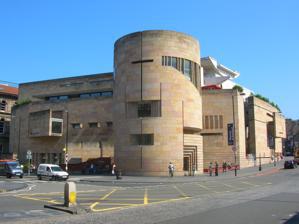
Building: National Museum of Scotland
Country: United Kingdom
Year built: 1866
Museum in Edinburgh, Scotland "Royal Museum" redirects here. For other uses, see Royal Museum (disambiguation) . National Museum of Scotland Scottish History and Archaeology department, opened in 1998 with collections from the National Museum of Antiquities of Scotland General information Architectural style Victorian Venetian Renaissance and modern Town or city Edinburgh Country Scotland Coordinates 55°56′49″N 3°11′24″W / 55.94694°N 3.19000°W / 55.94694; -3.19000 Construction started 1861 Completed 1866 and 1998 Inaugurated 1866 Renovated 2011 Design and construction Architect(s) Benson & Forsyth Structural engineer Anthony Hunt Associates Website www .nms .ac .uk /national-museum-of-scotland / Natural Sciences department, the room opened in 1866 with natural history collections transferred from the adjacent University of Edinburgh . The National Museum of Scotland in Edinburgh , Scotland is a museum of Scottish history and culture. It was formed in 2006 with the merger of the new Museum of Scotland , with collections relating to Scottish antiquities , culture and history , and the adjacent Royal Scottish Museum (opened in 1866 as the Edinburgh Museum of Science and Art, renamed in 1904, and for the period between 1985 and the merger named the Royal Museum of Scotland or simply the Royal Museum), with international collections covering science and technology, natural history , and world cultures. The two connected buildings stand beside each other on Chambers Street , by the junction with the George IV Bridge , in central Edinburgh. The museum is part of National Museums Scotland and admission is free. The two buildings retain distinctive characters: the Museum of Scotland is housed in a modern building opened in 1998, while the former Royal Museum building was begun in 1861 and partially opened in 1866, with a Victorian Venetian Renaissance façade and a grand central hall of cast iron construction that rises the full height of the building, design by Francis Fowke and Robert Matheson . This building underwent a major refurbishment and reopened on 29 July 2011 after a three-year, £47 million project to restore and extend the building led by Gareth Hoskins Architects along with the concurrent redesign of the exhibitions by Ralph Appelbaum Associates . The National Museum incorporates the collections of the former National Museum of Antiquities of Scotland. As well as the national collections of Scottish archaeological finds and medieval objects, the museum contains artefacts from around the world, encompassing geology, archaeology, natural history, science, technology, art, and world cultures. The sixteen new galleries reopened in 2011 include 8,000 objects, 80% of which were not previously on display. One of the more notable exhibits is the stuffed body of Dolly the sheep , the first successful cloning of a mammal from an adult cell. Other highlights include Ancient Egyptian exhibitions, one of Sir Elton John 's extravagant suits, the Jean Muir Collection of costume and a large kinetic sculpture named the Millennium Clock. A Scottish invention that is a perennial favourite with children visiting as part of school trips is the Scottish Maiden , an early beheading machine predating the French guillotine . In 2019, the museum received 2,210,024 visitors, making it Scotland's most popular visitor attraction that year. History Royal Museum of the University In 1697 Robert Sibbald presented the University of Edinburgh College of Medicine with a natural history collection he had put together with his friend Andrew Balfour , who had recently died. The wide range of specimens was put on permanent display in the university, as one of the first museums in the UK. Daniel Defoe , in A Tour thro' the Whole Island of Great Britain published in 1737, called it "a fine Musæum, or Chamber of Rarities, which are worth seeing, and which, in some things, is not to be match'd in Europe". Later editions of the book said it had rarities not to be found in the Royal Society or the Ashmolean Museum . In 1767 the museum became the responsibility of the first Regius Professor of natural history, Robert Ramsey, then in 1779 his successor John Walker recorded that he had found the collection was in poor condition. The Regius Professorship, and the museum, was taken over in 1804 by Robert Jameson , a mineralogist whose course covered zoology and geology , who built it up "not a private department of the university but as a public department connected in some degree with the country of Scotland". In 1812 it was renamed the "Royal Museum of the University". An enormous number of specimens were acquired, by buying from other collections and by encouraging travellers abroad to collect and preserve their finds. Packages were delivered duty-free, and half of the specimens collected by Royal Navy survey ships went to the museum (the other half going to the British Museum in London). Jameson's natural history course held practical classes three times a week in "the great museum he had collected for illustrating his teaching", including description of exhibits and identification of mineral specimens. With support from the University Authorities, Edinburgh Town Council and the Commissioners for the College Buildings, a new museum was built in 1820 as part of new university buildings (the museum is now occupied by the Talbot Rice Gallery , its main features still in place). The taxidermist John Edmonstone undertook work for the museum, and in 1826 gave private lessons to Charles Darwin , who later studied in the museum and befriended its curator, the ornithologist William MacGillivray . The collections, noted as "second only to those of the British Museum", overfilled the available space. In 1852 Jameson suggested proposals, which were put forward by the university Senatus , that the natural history collections be taken over by the government to form a new National Museum adjacent to the university, and integrated into it. Jameson was seriously ill during this time, and died on 19 April 1854, shortly after the negotiated agreement was formalised. Chambers Street Museum For a few years after the museum first opened, its frontage looked on to a narrow lane. In the 1870s this lane was widened in forming Chambers Street . Over the following century, though there were official names, it became popularly known as the "Chambers Street Museum". Industrial Museum of Scotland The site for building, bought earlier to ensure unobstructed light to the university buildings, had been occupied by two properties west of Jameson's museum; an Independent Chapel with seats for 1,000 fronting West College Street, and the Trades' Maiden Hospital girls' school beside Argyle Square. The grounds of these buildings were bounded on the north by a narrow lane connecting North College Street to the square, and on the south by the Flodden Wall . United Kingdom legislation Industrial Museum (Scotland) Act 1860 Act of Parliament Parliament of the United Kingdom Long title An Act to confer Powers on the Commissioners of Her Majesty's Works and Public Buildings to acquire certain Property in Edinburgh, for the Erection of an Industrial Museum for Scotland. Citation 23 & 24 Vict. c. 117 Territorial extent Scotland Dates Royal assent 28 August 1860 Text of statute as originally enacted In 1854, the government chose to transfer the university's collection into an enlarged natural history museum combined with a new institution educating the public about commerce and industrial arts. It established the Industrial Museum of Scotland under the direction of the Board of Trade 's Science and Art Department in London, and approved purchase of the site. The brief was to emulate The Museum of Practical Geology of "London, but embracing, in addition, the economic products of the animal and vegetable kingdoms". The general director of the museum would be responsible to the Board. The university's Regius Professor of natural history continued as Keeper of its collection, with access to specimens to illustrate lectures, and also reported directly to the Board. In 1855 George Wilson was appointed as the museum's first director, he pressed ahead with preparations while the Board of Works organised designs, but died in 1859. Thomas Croxen Archer was appointed director on 10 May 1860, and the Industrial Museum (Scotland) Act 1860 was passed on 28 August. Design work was carried out by Captain Francis Fowke , Engineer and Artist of the Science and Art Department, and architect Robert Matheson of the Office of Works in Edinburgh. Contract documents were signed in May 1861, and construction began. In ceremonies on 23 October 1861, Prince Albert laid the foundation stone of the General Post Office on Waterloo Place, then the foundation stone of the museum. This was his last public appearance before his death six weeks later. Edinburgh Museum of Science and Art The institution became the Edinburgh Museum of Science and Art in 1864, with two divisions; Natural History, and Industrial Arts. The natural history collection was transferred from the university in 1865–1866. Prince Alfred formally opened the first phase on 19 May 1866, with public access to the east wing and about a third of the Great Hall (now the Grand Gallery). A temporary wall formed the west gable of this space, displays in it included models and machinery of architecture, military and civil engineering, including lighthouses . A small hall (now Living Lands) accommodated manufactures. The natural history collection took up the large hall in the east wing (now Animal World), a corridor link to the university formed a " Bridge of Sighs " over West College Street. On the western half of the site, "old buildings" which had formed Argyll Square were in temporary use for agricultural and educational exhibits. Corridor connecting the museum to the university George Allman became Regius Professor and Keeper of the natural history collection in 1855. Issues developed over access to specimens for teaching, particularly when some were lost, and he apparently neglected curation. Wyville Thomson took over in 1870, and the Board of Trade redefined duties, but curation was not his priority. For a reception in the Spring of 1871, the museum stored refreshments in the "Bridge of Sighs" corridor, but students found this and no drinks were left for the Edinburgh worthies, so a door restricted access from the university. Wyville Thomson went on the Challenger expedition for four years. The museum severed ties with the university in 1873, and appointed Ramsay Traquair as its Keeper of the Natural History Collections. The bridge was closed (at some time later it was reopened and for a while prior to the museum's temporary closure during World War II it provided limited access between the museum and University). The university had lost use of the museum specimens, so started a replacement teaching collection in its old museum space. This became intolerably cramped, eventually James Hartley Ashworth raised funds and a new teaching laboratory and museum was opened in 1929 at the King's Buildings campus. In 1871 work began on widening the street to the north of the university and museum to form Chambers Street, linked to George IV Bridge . The central section of the Museum of Science and Art building, including the rest of the Great Hall, was completed in 1874 and formally opened to the public on 14 January 1875. The west wing was completed in 1888, rooms were opened to the public when they were fitted out, until the last one opened on 14 October 1890. Royal Scottish Museum Percy Pilcher 's Hawk glider, restored after his fatal crash of 1899, and on display in the Royal Scottish Museum from 1909. Administration of the museum was transferred in 1901 from the Science and Art Department to the Scottish Education Department , and in 1904 the institution was renamed the Royal Scottish Museum. Electricity was introduced, replacing the original gas lighting, and powering the first interactive displays in the museum: push-button working models, starting with a marine steam engine and a sectioned steam locomotive . During the period 1871-1911 much of the day-to-day running of the museum was undertaken not by the director, but by the curator. The Royal Scottish Museum has displayed practical joke exhibits on April Fool's Day on at least one occasion. In 1975, a fictitious bird called the Bare-fronted Hoodwink (known for its innate ability to fly away from observers before they could accurately identify it) was put on display. The exhibit included blurred photographs of birds flying away. To make the exhibit more convincing, a mount of the pretend bird was sewn together by a taxidermist from various scraps of real birds, including the head of a carrion crow , the body of a plover , and the feet of an unknown waterfowl .  The bare front was composed of wax . Royal Museum of Scotland In 1985 the museum was renamed the Royal Museum of Scotland, and its administration came under the newly formed National Museums Scotland , along with the Museum of Antiquities which in 1998 moved to a new building constructed as an extension to the Royal Museum at the west end of Chambers Street. National Museum of Antiquities of Scotland The Society of Antiquaries of Scotland was founded in 1780. It still continues, but in 1858 its collection of archaeological and other finds was transferred to the government as the National Museum of Antiquities of Scotland , and from 1891 it occupied half of a new building in Queen Street in the New Town , with its entrance hall shared with the Scottish National Portrait Gallery which occupied the other half. Museum of Scotland The organisational merger of the National Museum of Antiquities of Scotland and the Royal Scottish Museum took place in 1985, but the two collections retained separate buildings until 1995 when the Queen Street building closed, to reopen later occupied solely by the Scottish National Portrait Gallery. In 1998 the new Museum of Scotland building opened, adjacent to the Royal Museum of Scotland building, and connected to it. The masterplan to redevelop the Victorian building and further integrate the architecture and collections was launched in 2004. The split naming caused confusion to visitors, and in 2006 permission was granted to remove "Royal" to achieve a unified brand. Merger – present day On 2006 the two museums were formally merged as the National Museum of Scotland. The naming had been changed for practical reasons, including strategy and marketing. The old Chambers Street Museum building closed for redevelopment in 2008, before reopening in July 2011. Staff at the museum took several days of strike action at points during 2015 and 2016, called by the Public and Commercial Services Union . In August 2023, the museum began preparing for the return of the Ni'isjoohl totem pole to the Nisga'a people of British Columbia , Canada. The 36 feet (11 m) pole was carved in 1855, and arrived in Scotland in 1929 after being stolen from the Nisga'a. It was sold to the museum by Canadian anthropologist Marius Barbeau . Architecture The Grand Gallery of the former Chambers Street Museum building on reopening day, 29 July 2011 Royal Scottish Museum building Construction was started in 1861 and proceeded in phases, the eastern sections opened in 1866 before others had even begun construction. The full extent of the original design was completed in 1888. It was designed by civil engineer Captain Francis Fowke of the Royal Engineers , Engineer and Artist of the Science and Art Department in London who was also responsible for the Royal Albert Hall , and architect Robert Matheson of the Office of Works in Edinburgh. The exterior, designed in a Venetian Renaissance style, contrasts sharply with the light-flooded main hall or Grand Gallery, inspired by The Crystal Palace . Wikinews has related news: National Museum of Scotland reopens after three-year redevelopment Numerous extensions at the rear of the building, particularly in the 1930s, extended the museum greatly.  1998 saw the opening of the Museum of Scotland (now the Scottish History and Archaeology department), linked internally to the main building. The major redevelopment completed in 2011 by Gareth Hoskins Architects uses former storage areas to form a vaulted Entrance Hall of 1,400 m 2 (15,000 sq ft) at street level with visitor facilities. This involved lowering the floor level by 1.2 metres (4 ft). Despite being a Class A listed building, it was possible to add lifts and escalators. The accessible entrance is at the corner tower of the Scottish History and Archaeology building. Museum of Scotland (Scottish History and Archaeology) building The building is designed by Benson & Forsyth . Made up of geometric, Corbusian forms, it has numerous references to Scotland, such as brochs and castellated defensive architecture. It is clad in golden Moray sandstone , which one of its architects, Gordon Benson, has called "the oldest exhibit in the building", a reference to Scottish geology . There is a roof garden with Scottish species and panoramic views of the city. The building was a 1999 Stirling Prize nominee. Collections The galleries in the newer building present Scottish history in an essentially chronological arrangement, beginning at the lowest level with prehistory to the early medieval period, with later periods on the higher levels.  The Victorian building, as reopened in 2011, contains four zones (each with numerous galleries), covering natural history, world cultures (including galleries on the South Pacific , East Asia, and Ancient Egypt), European art and design, and science & technology.  The Grand Gallery contains a variety of large objects from the collections, with a display called the "Window on the World" rising through four storeys, or about 20 metres (66 ft), containing over 800 objects reflecting the breadth of the collections.  Beyond the Grand Gallery at ground level is the "Discoveries" gallery, with objects connected to "remarkable Scots ... in the fields of invention, exploration and adventure". Notable artifacts include: Assyrian relief of King Ashurnasirpal II and a court official Monymusk Reliquary St Ninian's Isle Treasure 11 of the Lewis chessmen .  (The rest are owned by the British Museum ) Celtic brooches , including the Hunterston Brooch Torrs Pony-cap and Horns Pictish stones , such as the Hilton of Cadboll Stone , Woodwrae Stone , and Monifieth Sculptured Stones The Cramond Lioness , Newstead Helmet and other items from the Roman frontier The Lunnasting stone Whitecleuch Chain Migdale Hoard Bute mazer Sculptures by Sir Eduardo Paolozzi , housing prehistoric jewellery A Union Flag and Scottish Flag raised by the Hanoverians and Jacobites respectively at the Battle of Culloden The Maiden , an early form of guillotine Prince Charlie's Targe and backsword The stuffed remains of Dolly the sheep Paintings by Margaret MacDonald Sculptures by Andy Goldsworthy , inspired by the work of Scottish geologist James Hutton Ballachulish figure The Galloway Hoard The Darien chest, used to store money and documents as part of the Darien scheme A silver girdle gifted to tenant farmer Margaret Hardie by the Earl of Lauderdale. 16th century BC Egyptian coffin and mummy known as the Qurna Queen . Gallery Deskford carnyx & modern reconstruction, c. 80–200 AD The Whitecleuch Chain ; a penannular ring with Pictish symbols , dated to 400–800 AD Hacksilver artifacts from Norrie's Law hoard , 6th century Brooches from St Ninian's Isle Treasure , Pictish horde, mid-8th century Chape from the St Ninian's Isle Treasure , c. 750–825 AD The Monymusk Reliquary , 8th century The Hunterston Brooch , c. 700 AD Daniel Stone (fragment), 7th century? The Rogart Brooch , 8th century Brooch from the Galloway Hoard , 9th century Some of the 11 Lewis chessmen , 12th century St Fillan’s Crozier and The Coigreach , (both:) 11th and 15th centuries ' The Maiden ' 17th and 18th centuries Carved elephant tusk (11th/12th c.) from Sicily or Southern Italy Taxidermy of Dolly the sheep Inchkeith lighthouse lens and drive mechanism References